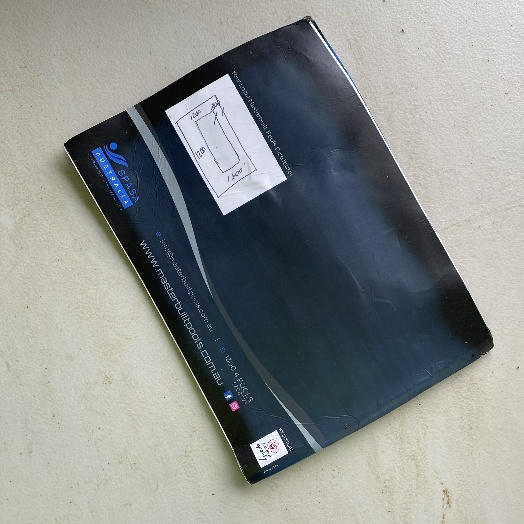
Label: Paper